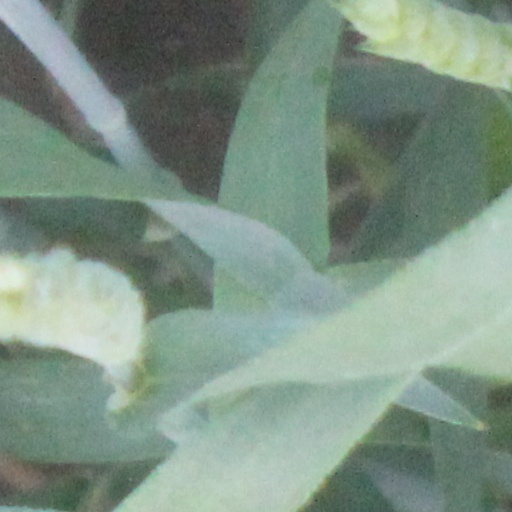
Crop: wheat